Edward S. Morse

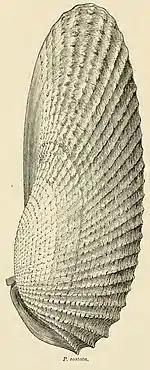
"Pholas costata", the angel-wing clam. From Augustus Gould's "Invertebrata of Massachusetts", illustrated by Morse.

He was a gifted draughtsman, a skill that served him well throughout his career. As a young man, it enabled him to be employed as a mechanical draughtsman at the Portland Locomotive Company and later preparing wood engravings for natural history publications. This relatively well-paid work enabled him to save enough money to support his further education. Morse was recommended by Philip Pearsall Carpenter to Louis Agassiz (1807–1873) at the Museum of Comparative Zoology at Harvard University for his intellectual qualities and talent at drawing. After completing his studies he served as Agassiz's assistant in charge of conservation, documentation and drawing collections of mollusks and brachiopods until 1862. He became especially interested in brachiopods during this time, and his first paper on the topic was published in 1862.